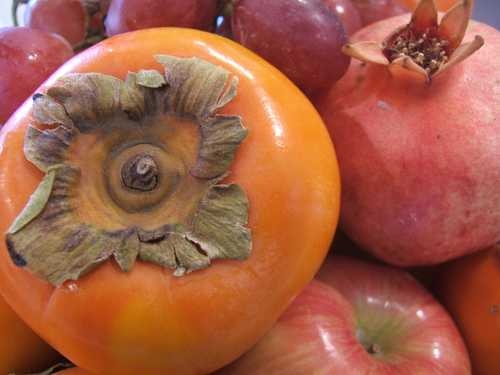
Label: Pomegranate